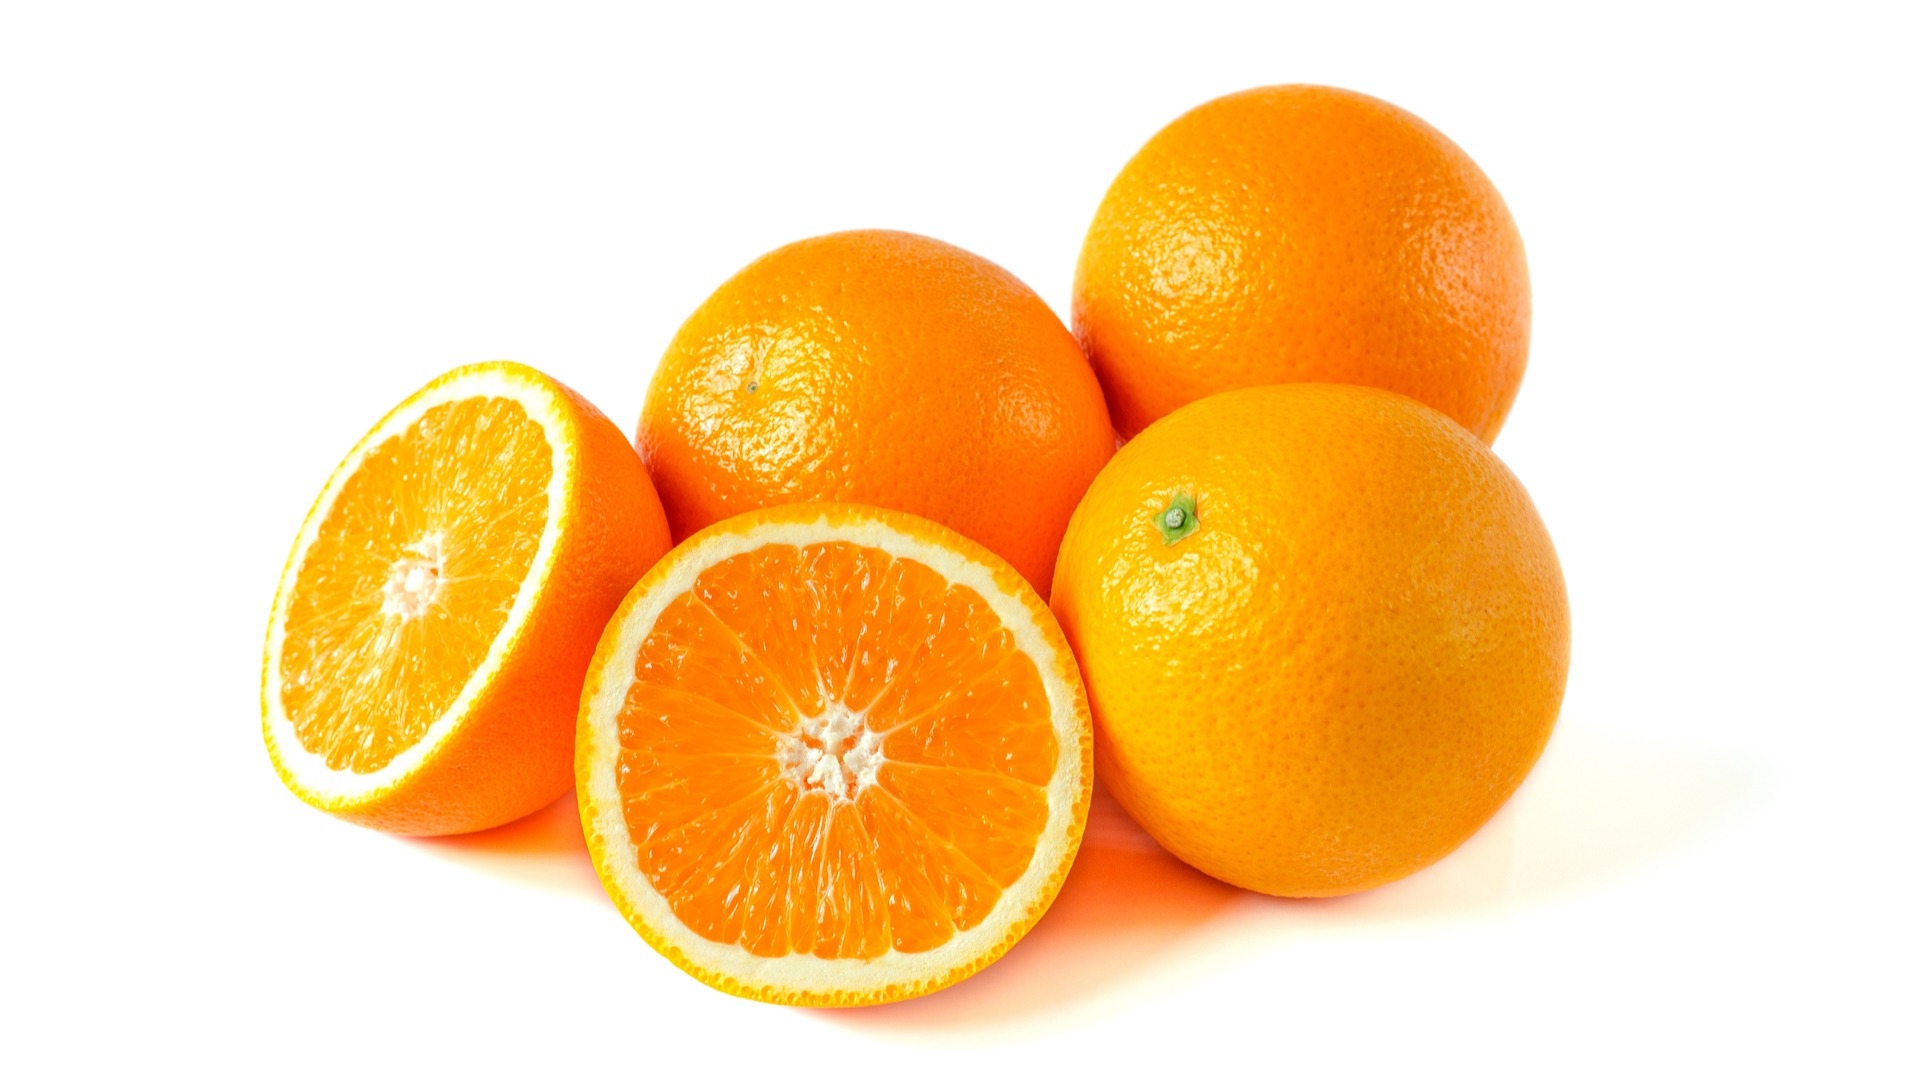
Label: Orange